Paragon Park

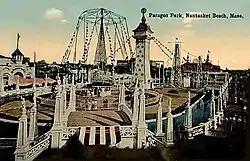
Paragon Park "circa" 1914

Paragon Park was an amusement park located on Nantasket Beach in Hull, Massachusetts. It opened in 1905 and closed in 1984.